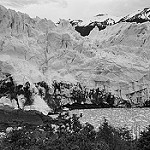
Label: B & W